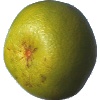
Label: Pomelo Sweetie 1